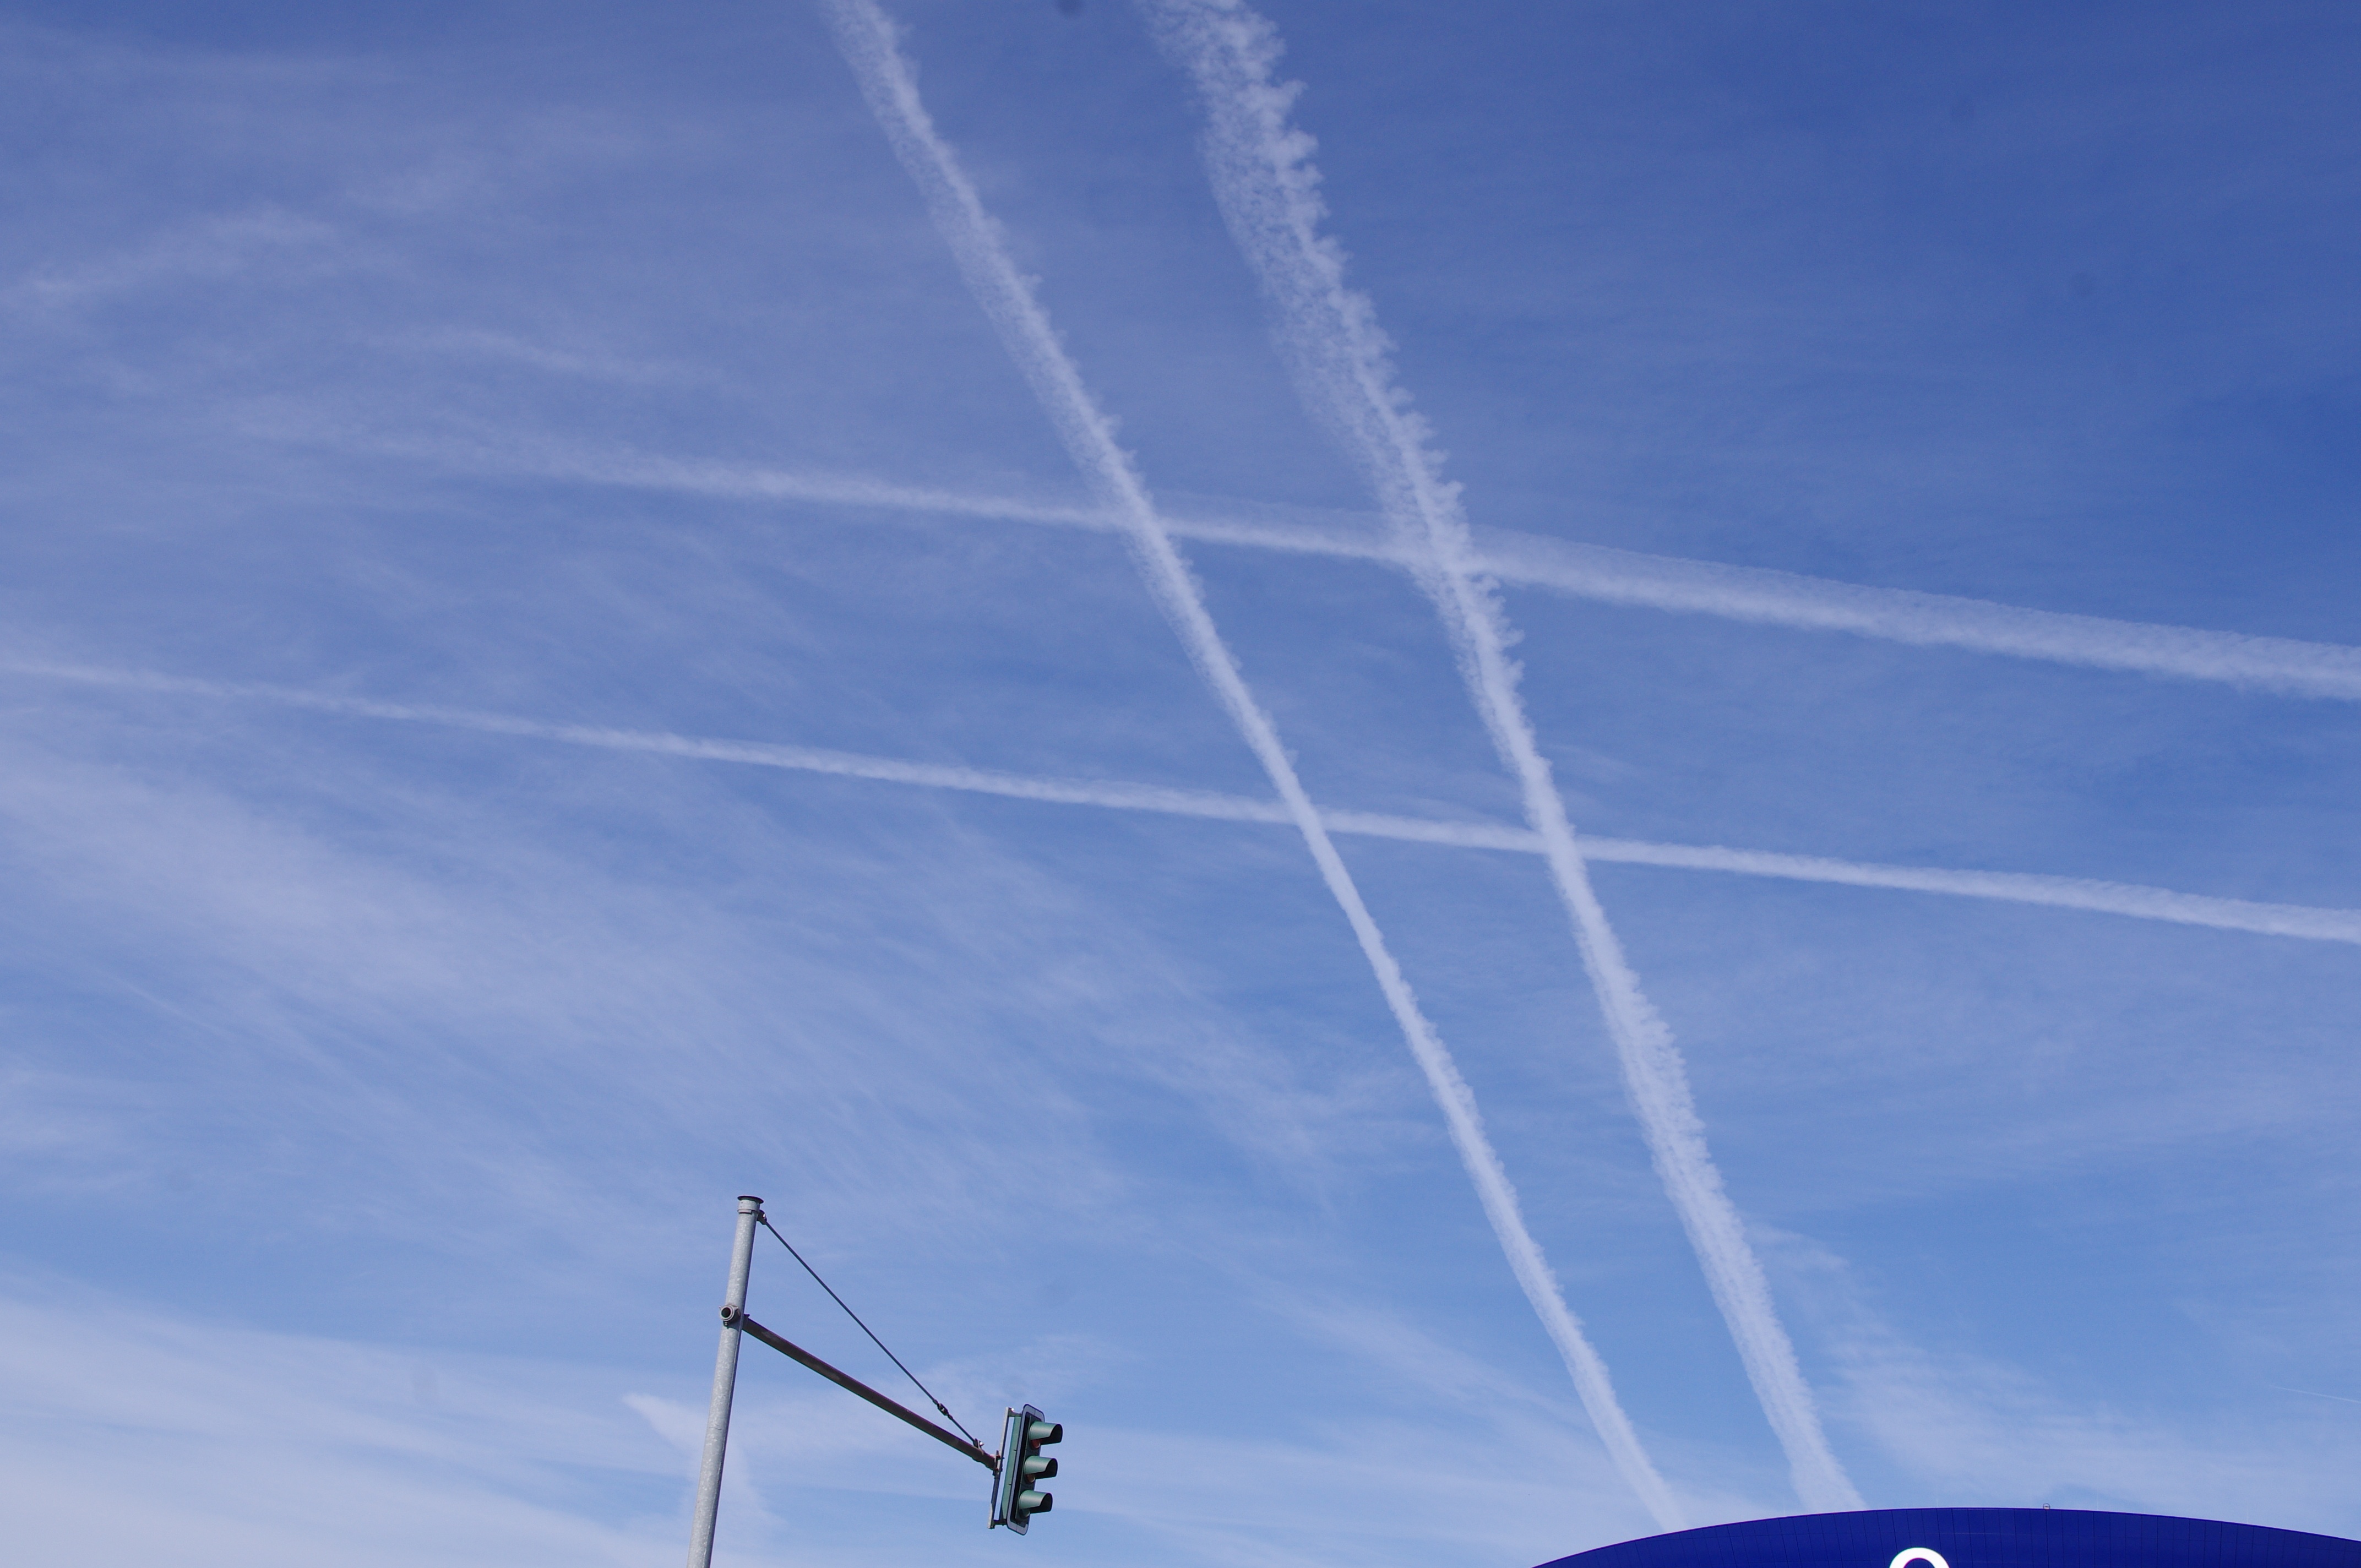
wing, cloud, sky, wind, airplane, line, vehicle, mast, flight, machine, blue, wind turbine, electricity, energy, atmosphere of earth